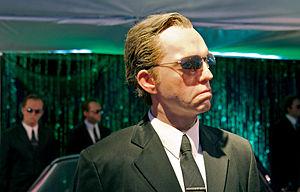
Un des mannequins de l'agent Smith apparaissant dans la série de films Matrix.
Back to Breizh est le vingtième album original d'Alan Stivell et son seizième album studio, paru le 17 avril 2000 chez Dreyfus. Il représente une synthèse de la musique du harpiste, avec des côtés traditionnels, l'écriture de textes actuels et des expérimentations, entre la musique pop rock, new age et électronique. La fusion de sonorités contemporaines conserve néanmoins une plus grande place aux accents acoustiques et à la harpe celtique en tant qu'instrument électrique.